Mrs. Wiggs of the Cabbage Patch (1919 film)

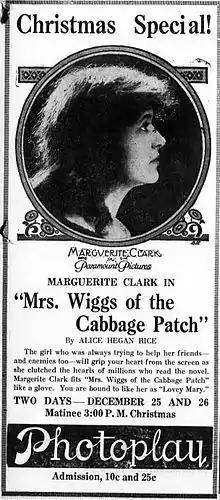
Newspaper advertisement.

Mrs. Wiggs of the Cabbage Patch is a 1919 silent American comedy-drama film produced by Famous Players–Lasky Corporation and distributed through Paramount Pictures. Directed by Hugh Ford, the film stars Marguerite Clark and is based on the 1904 Broadway play by Anne Crawford Flexner, which itself is taken from the novel of the same name by Alice Hegan Rice.